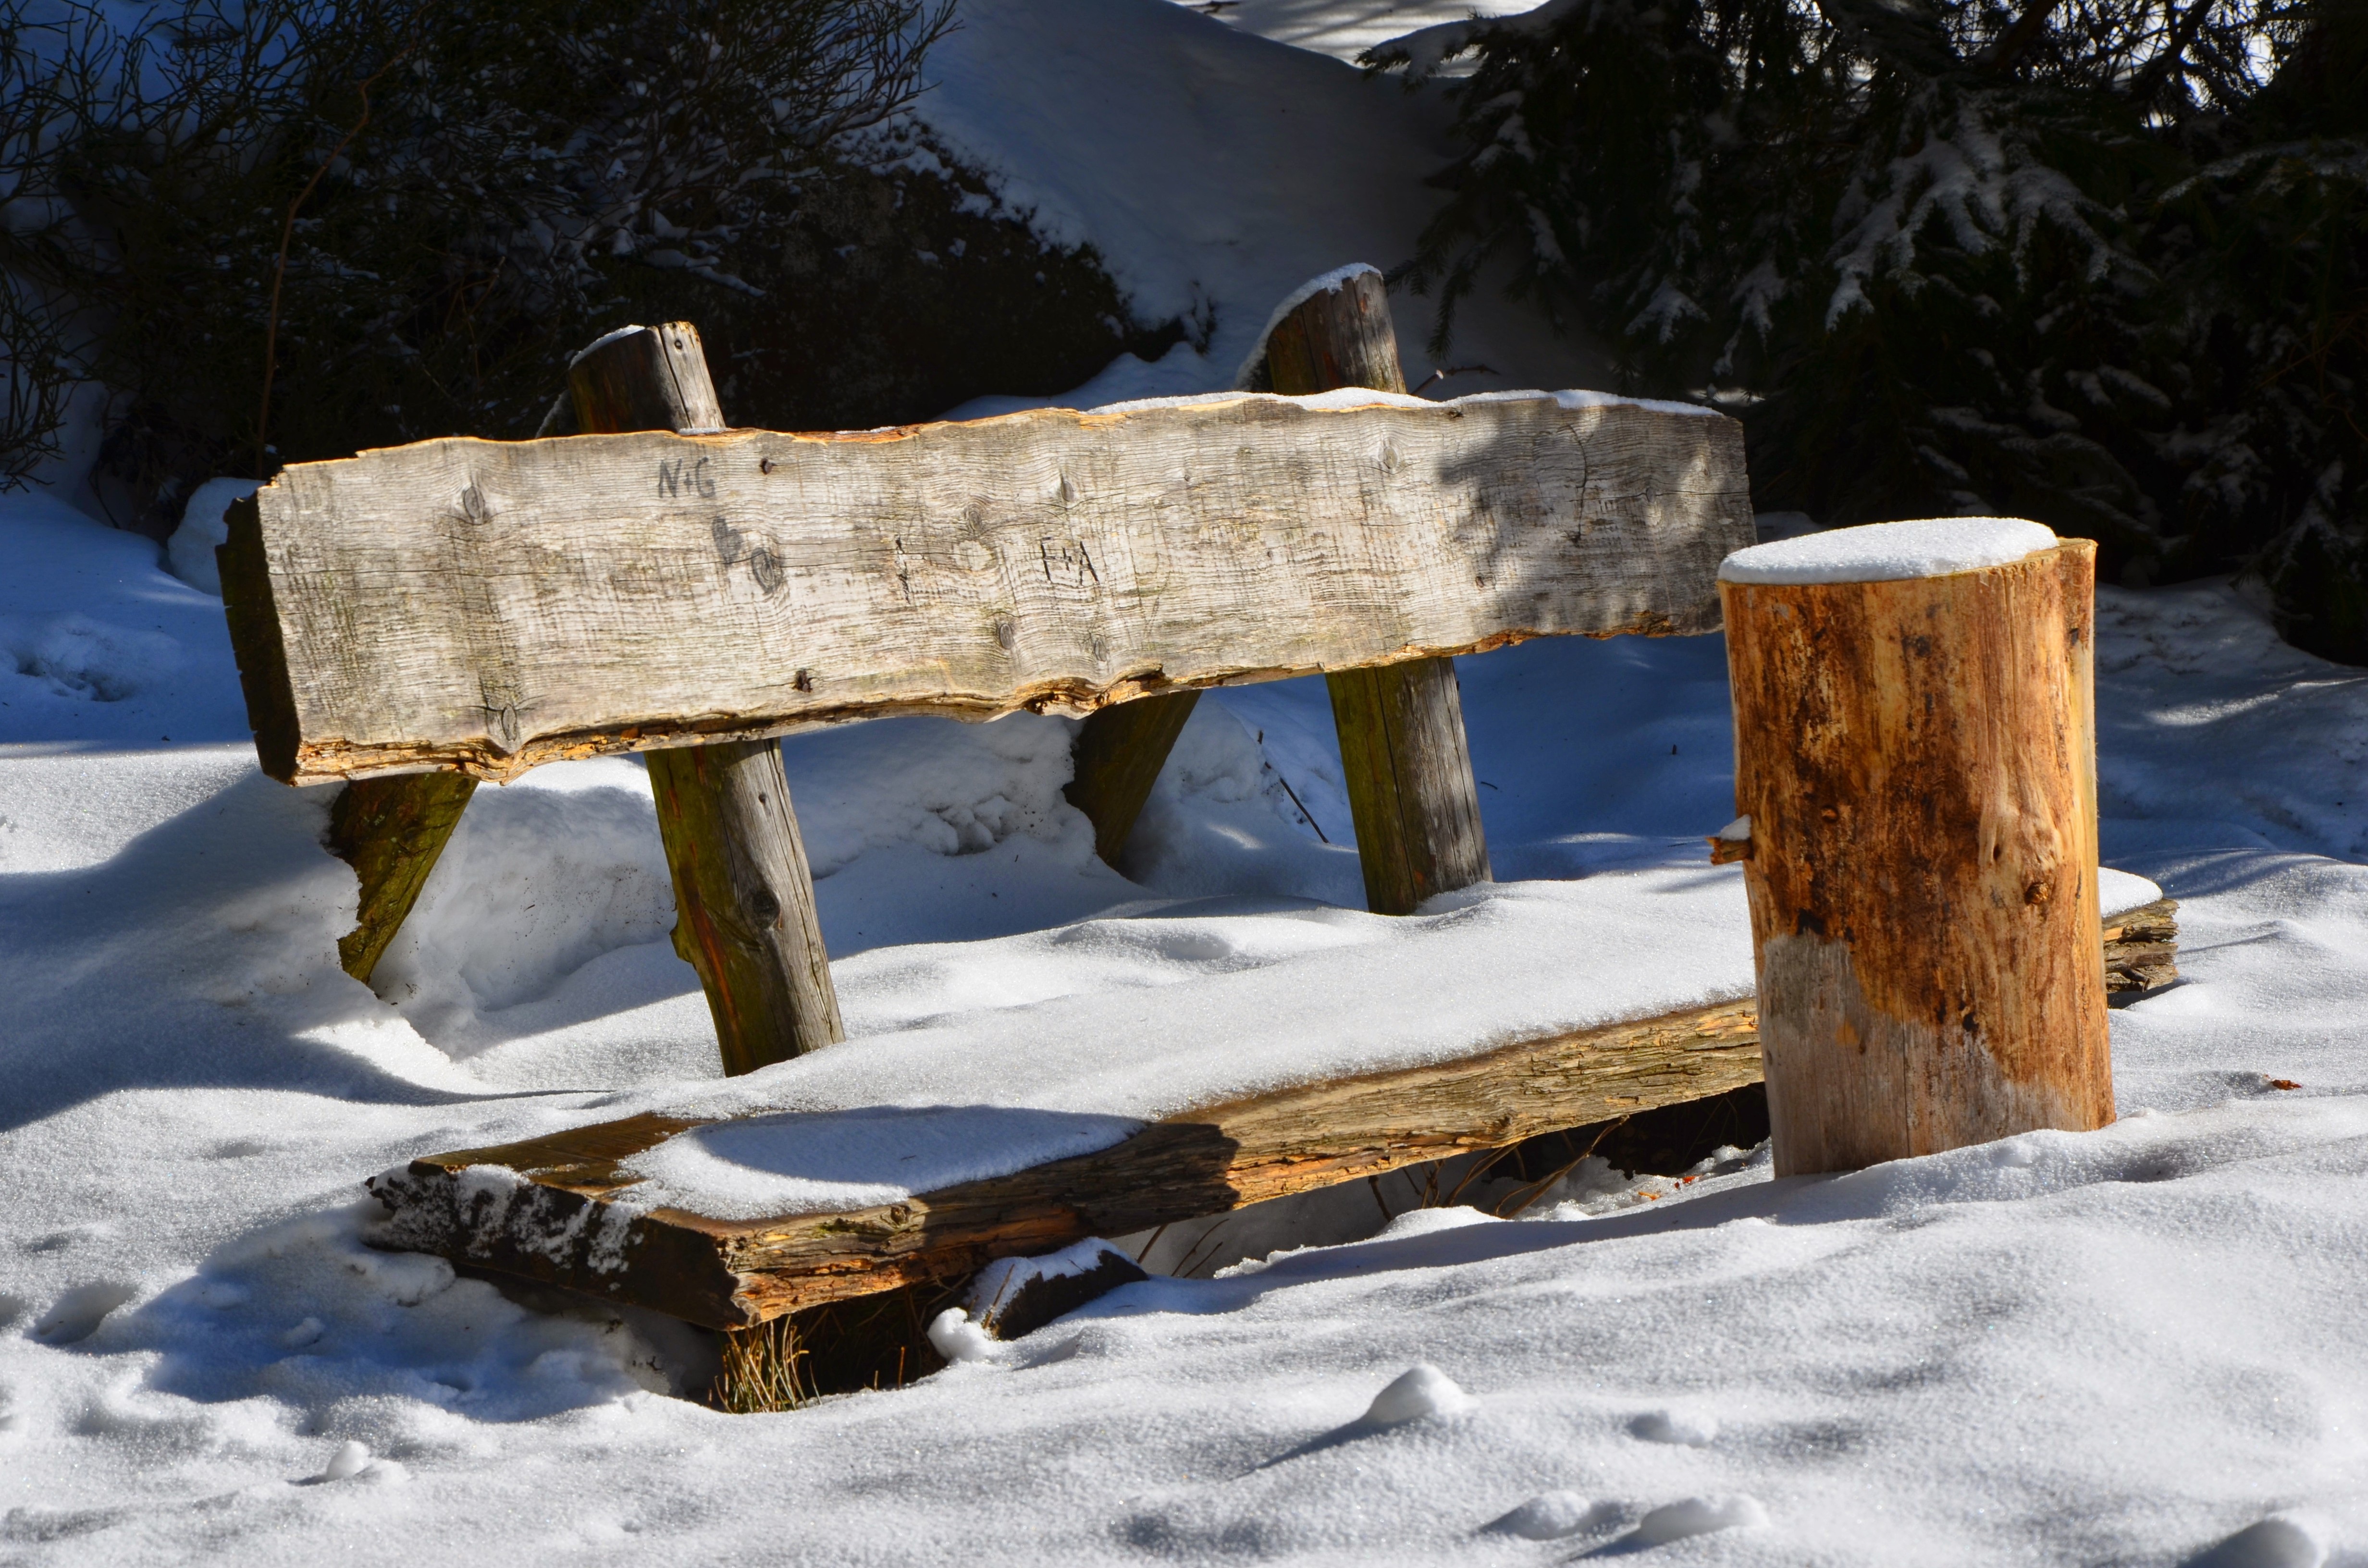
table, landscape, nature, snow, cold, winter, wood, white, bench, seat, ice, weather, snowy, furniture, season, bank, wintry, winter magic, resin, snowed in